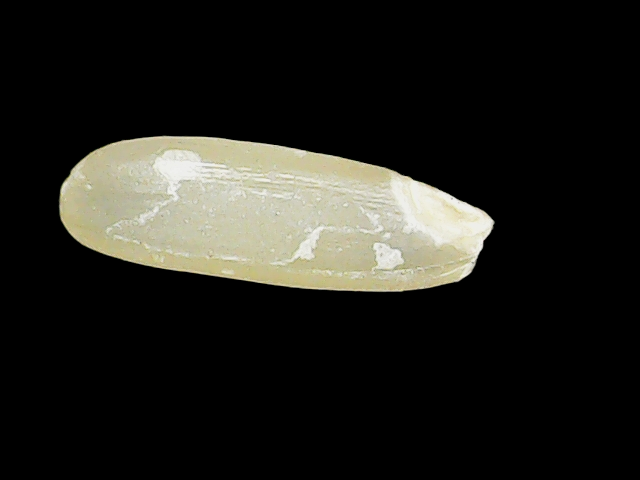
Rice variety: Binadhan17